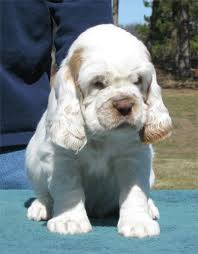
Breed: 235-n000097-clumber